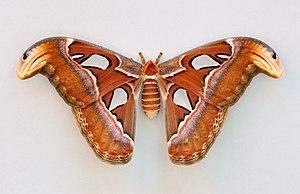
Imago femelle d'Attacus atlas, photographié dans l'insectarium Wilhelma de Stuttgart, en Allemagne. L'animal a été photographié alors qu'il pondait des œufs sur un mur. L'envergure est d'environ 25 cm.